Eusebia Cosme

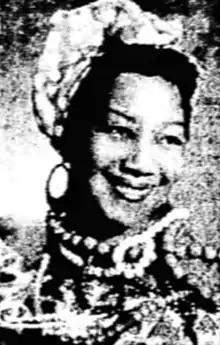
Cosme in 1958

In 1938, Cosme left Cuba for a performance tour in Venezuela, as part of a cultural mission for the Cuban Ministry of Education. She performed in Maracaibo at the Teatro Baralt and later was introduced at the Teatro Nacional in Caracas by Andrés Eloy Blanco. In July, she headed back to the Caribbean to perform at the University of Puerto Rico, in Río Piedras. She appeared in 18 performances over the month and made trips to study Afro-Puerto Rican culture in Loíza Aldea and Machuchal, areas known for their African traditions. While in Puerto Rico, she decided to visit the United States and sailed from San Juan to New York City, arriving on 22 August 1938. Within a month, Cosme was scheduled to appear at Carnegie Hall. She performed on 4 December to a sell-out crowd of more than 3,200 people who paid $6 per ticket to hear her perform. The tour included performances at Howard and Yale Universities and events in which she opened for Marian Anderson, a noted African-American singer. Cosme focused on themes in her repertoire that spanned the experiences of Afro-Antilleans, from celebrations of culture to suffering and struggling to survive, as well as exploring the stereotypical fears mainstream society had of blacks. She also used her declamations as a way to provoke analysis of racial and gender perceptions of identity. Probably in the early 1940s, she married a white Puerto Rican mechanic, Rafael "Felo" Laviera, from New York.